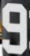
Number: 9